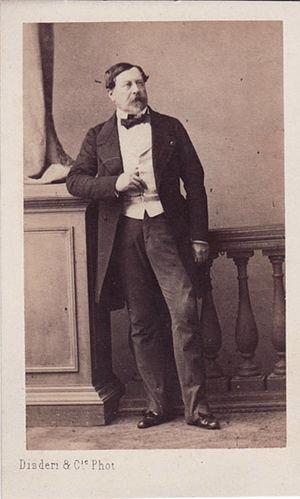
Gustave Olivier Lannes, baron de Montebello et de l'Empire, dit le « comte de Montebello », est un militaire et homme politique français du XIXᵉ siècle.